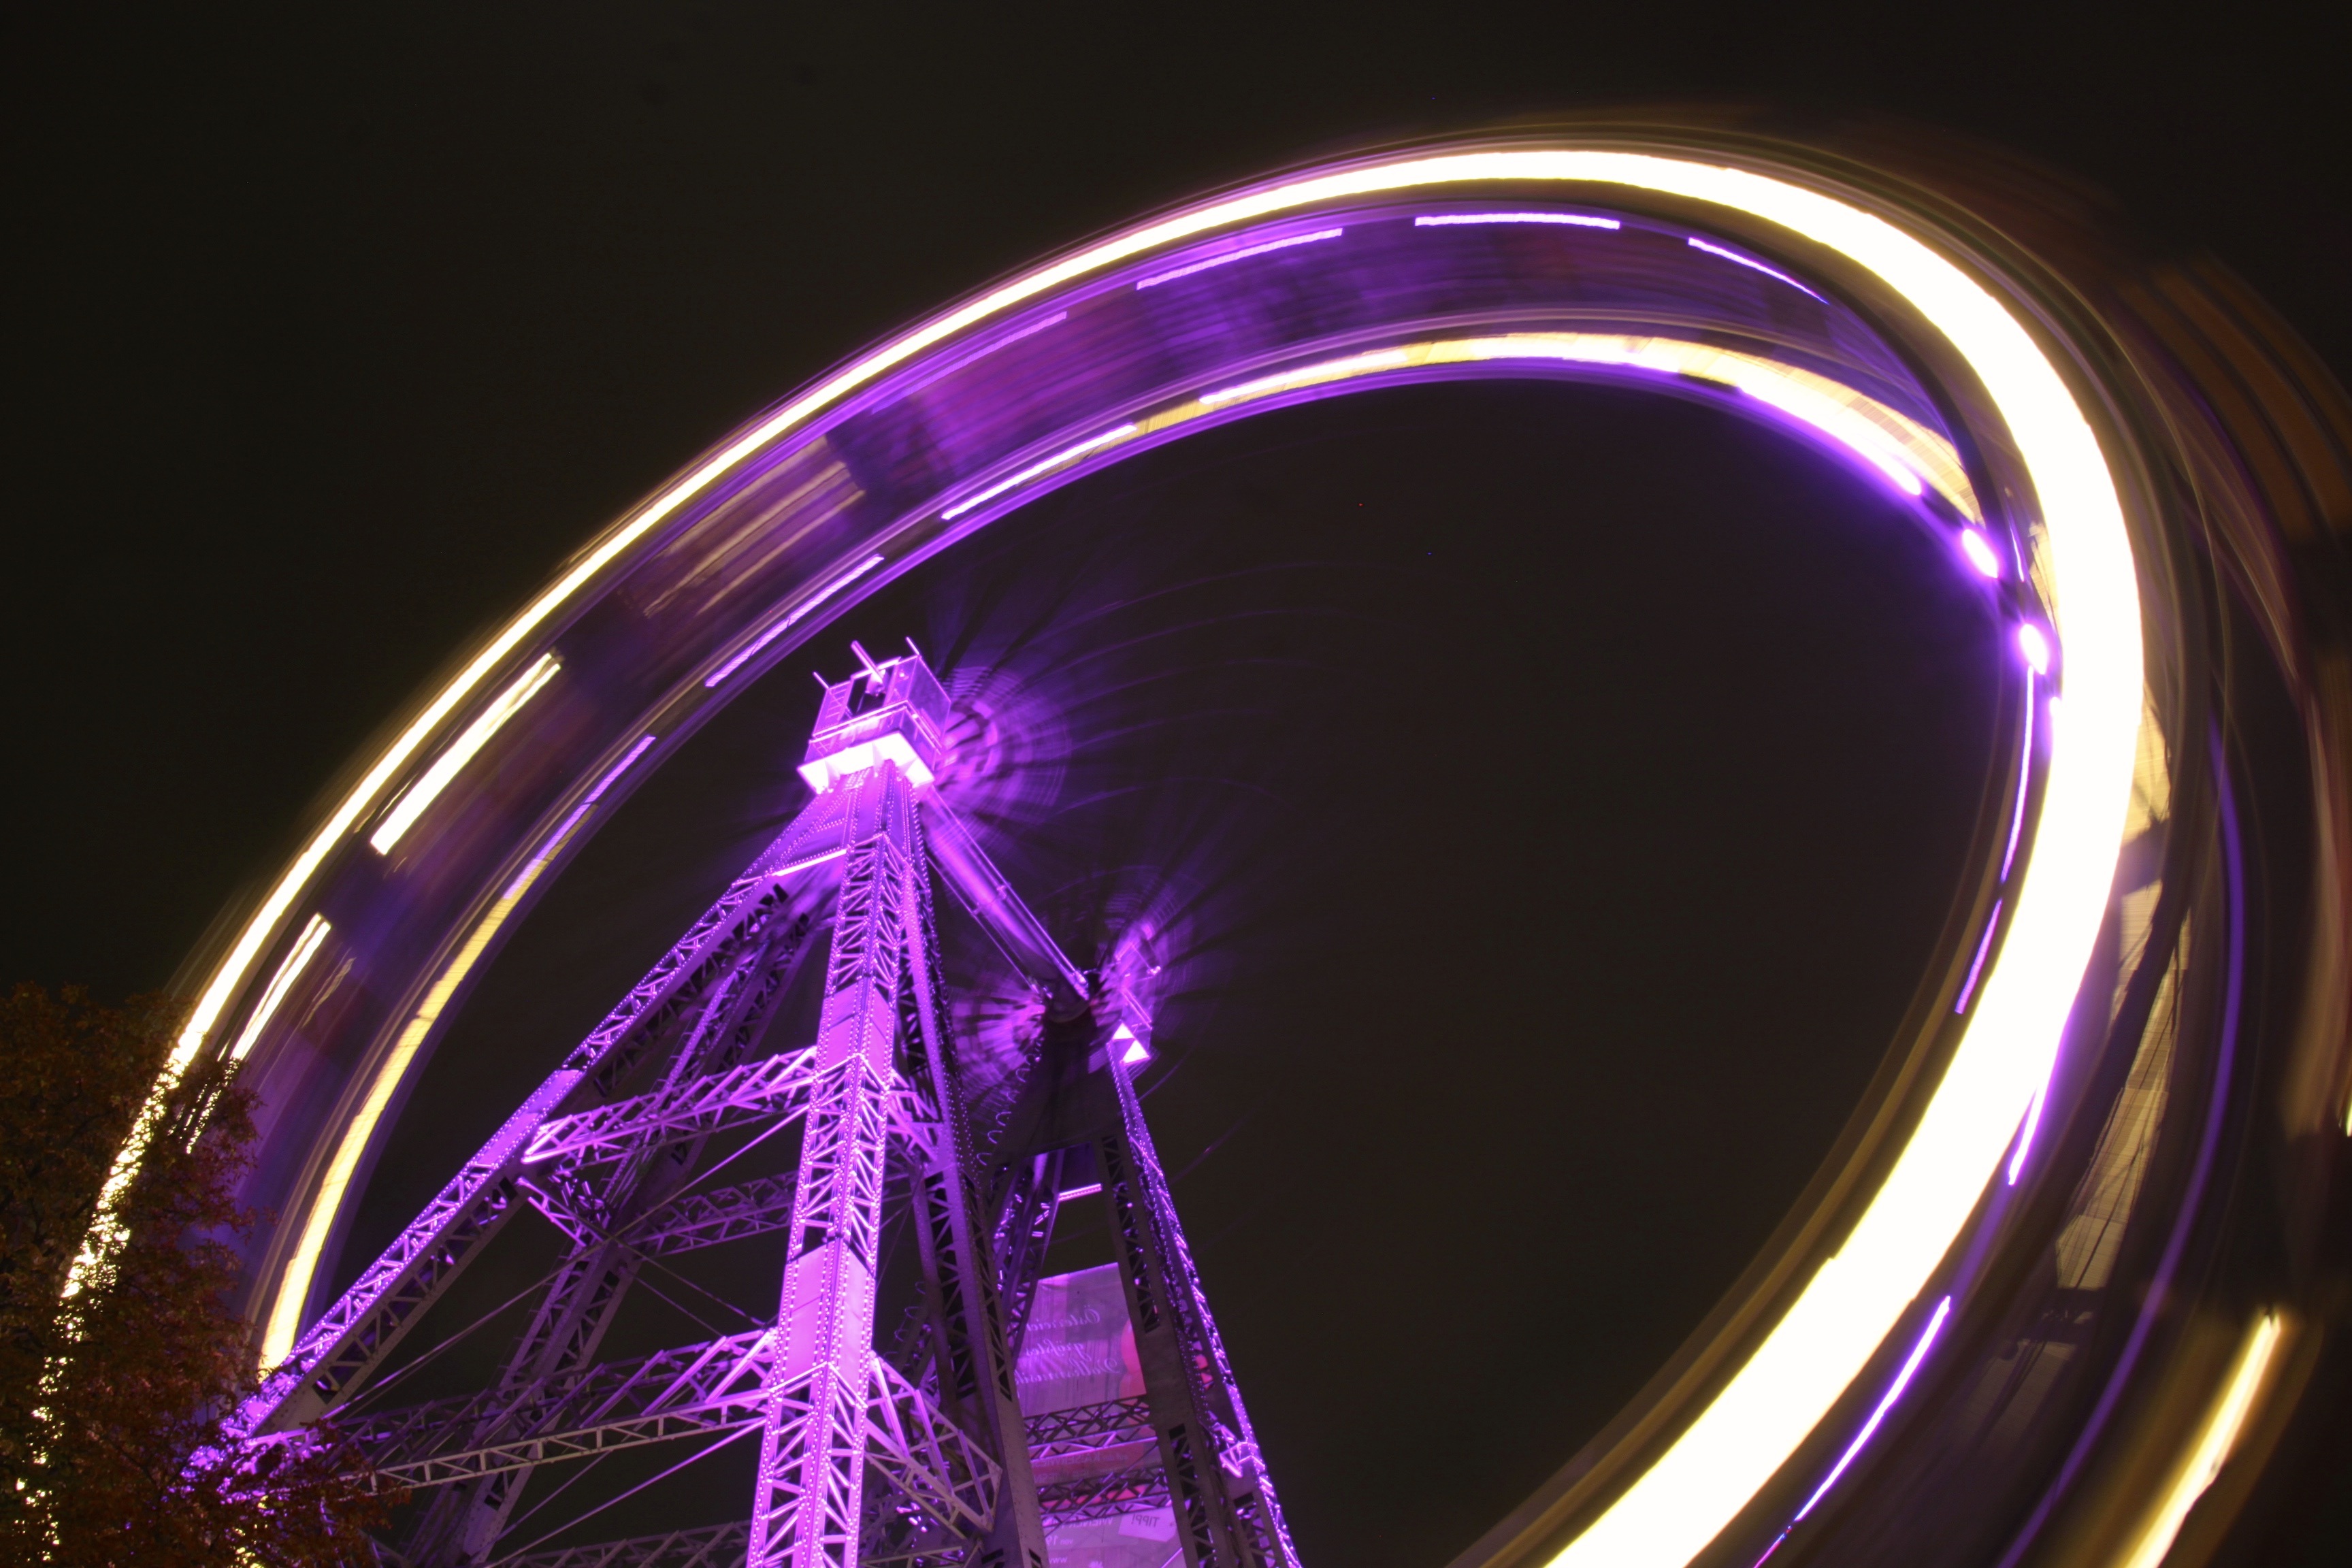
light, night, wheel, recreation, ferris wheel, amusement park, color, park, circle, illuminated, austria, lights, vienna, tourist attraction, shape, prater, amusement ride, outdoor recreation